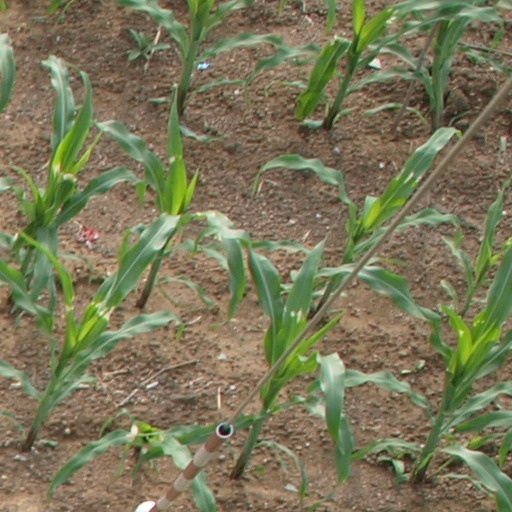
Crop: maize; corn